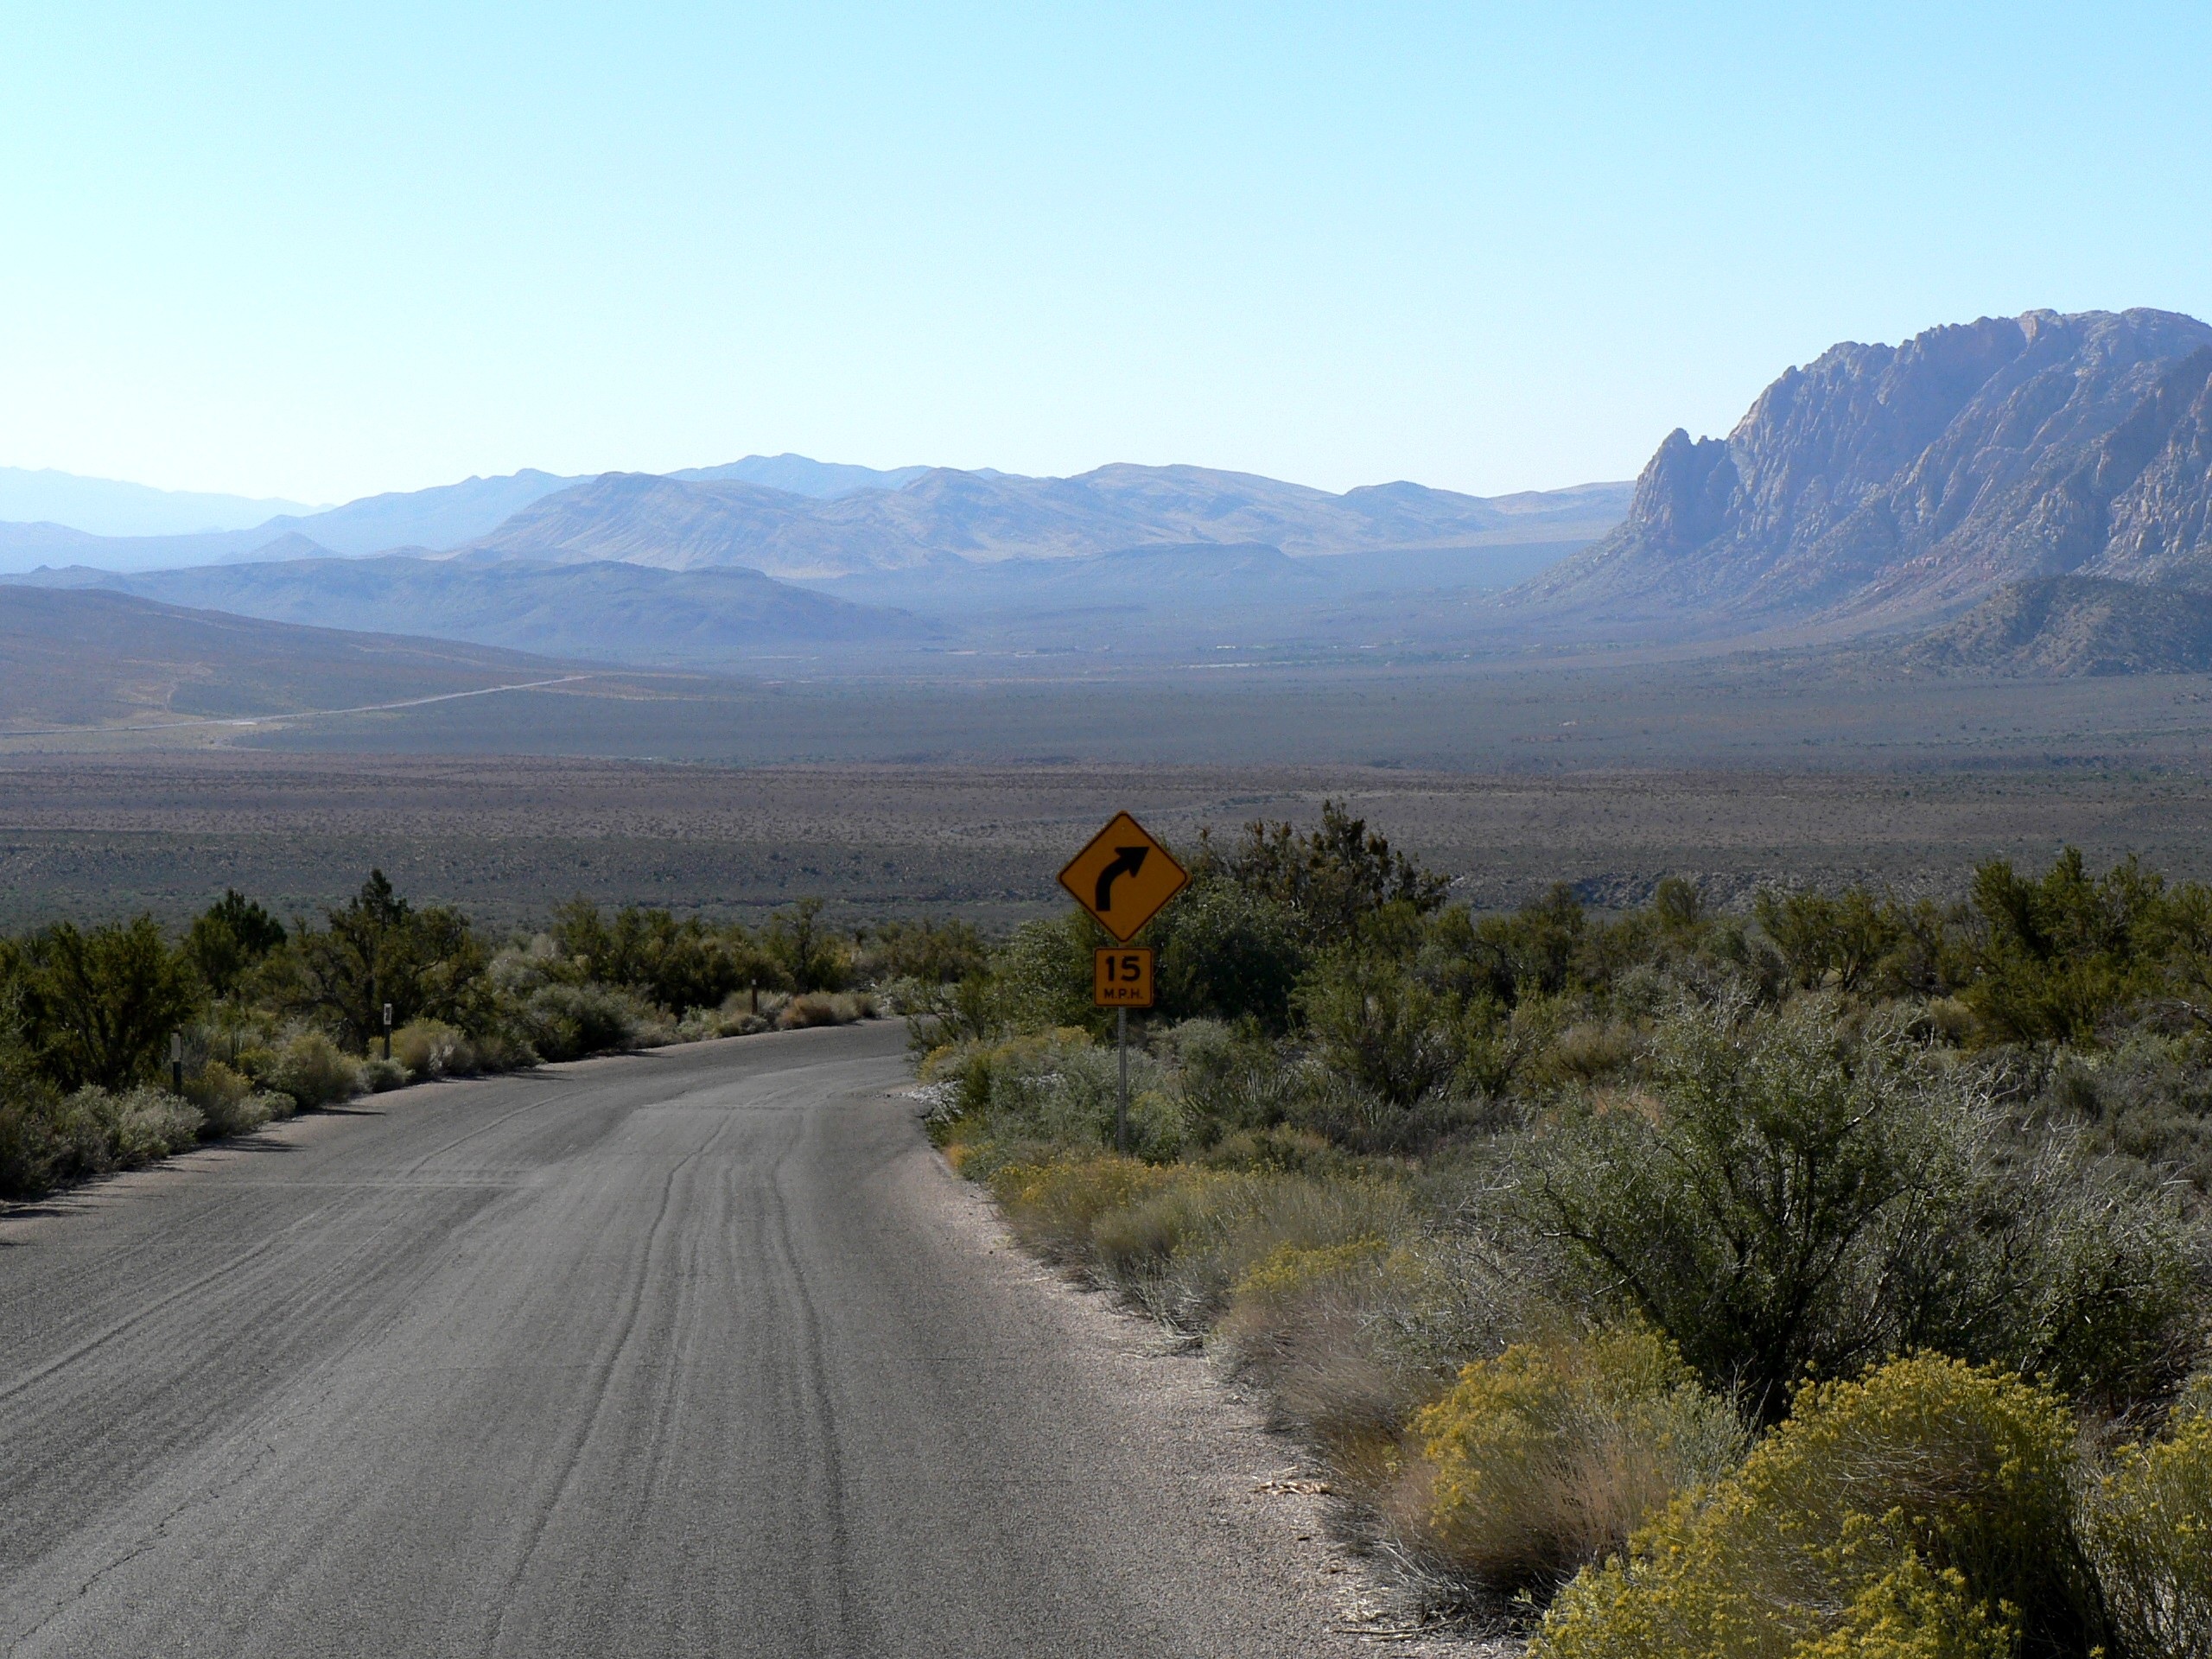
landscape, nature, path, wilderness, mountain, road, trail, prairie, hill, desert, highway, valley, mountain range, asphalt, travel, peaceful, america, route, ridge, road trip, infrastructure, plateau, serenity, fell, lead, ecosystem, las vegas, landform, mountain pass, natural environment, geographical feature, mountainous landforms